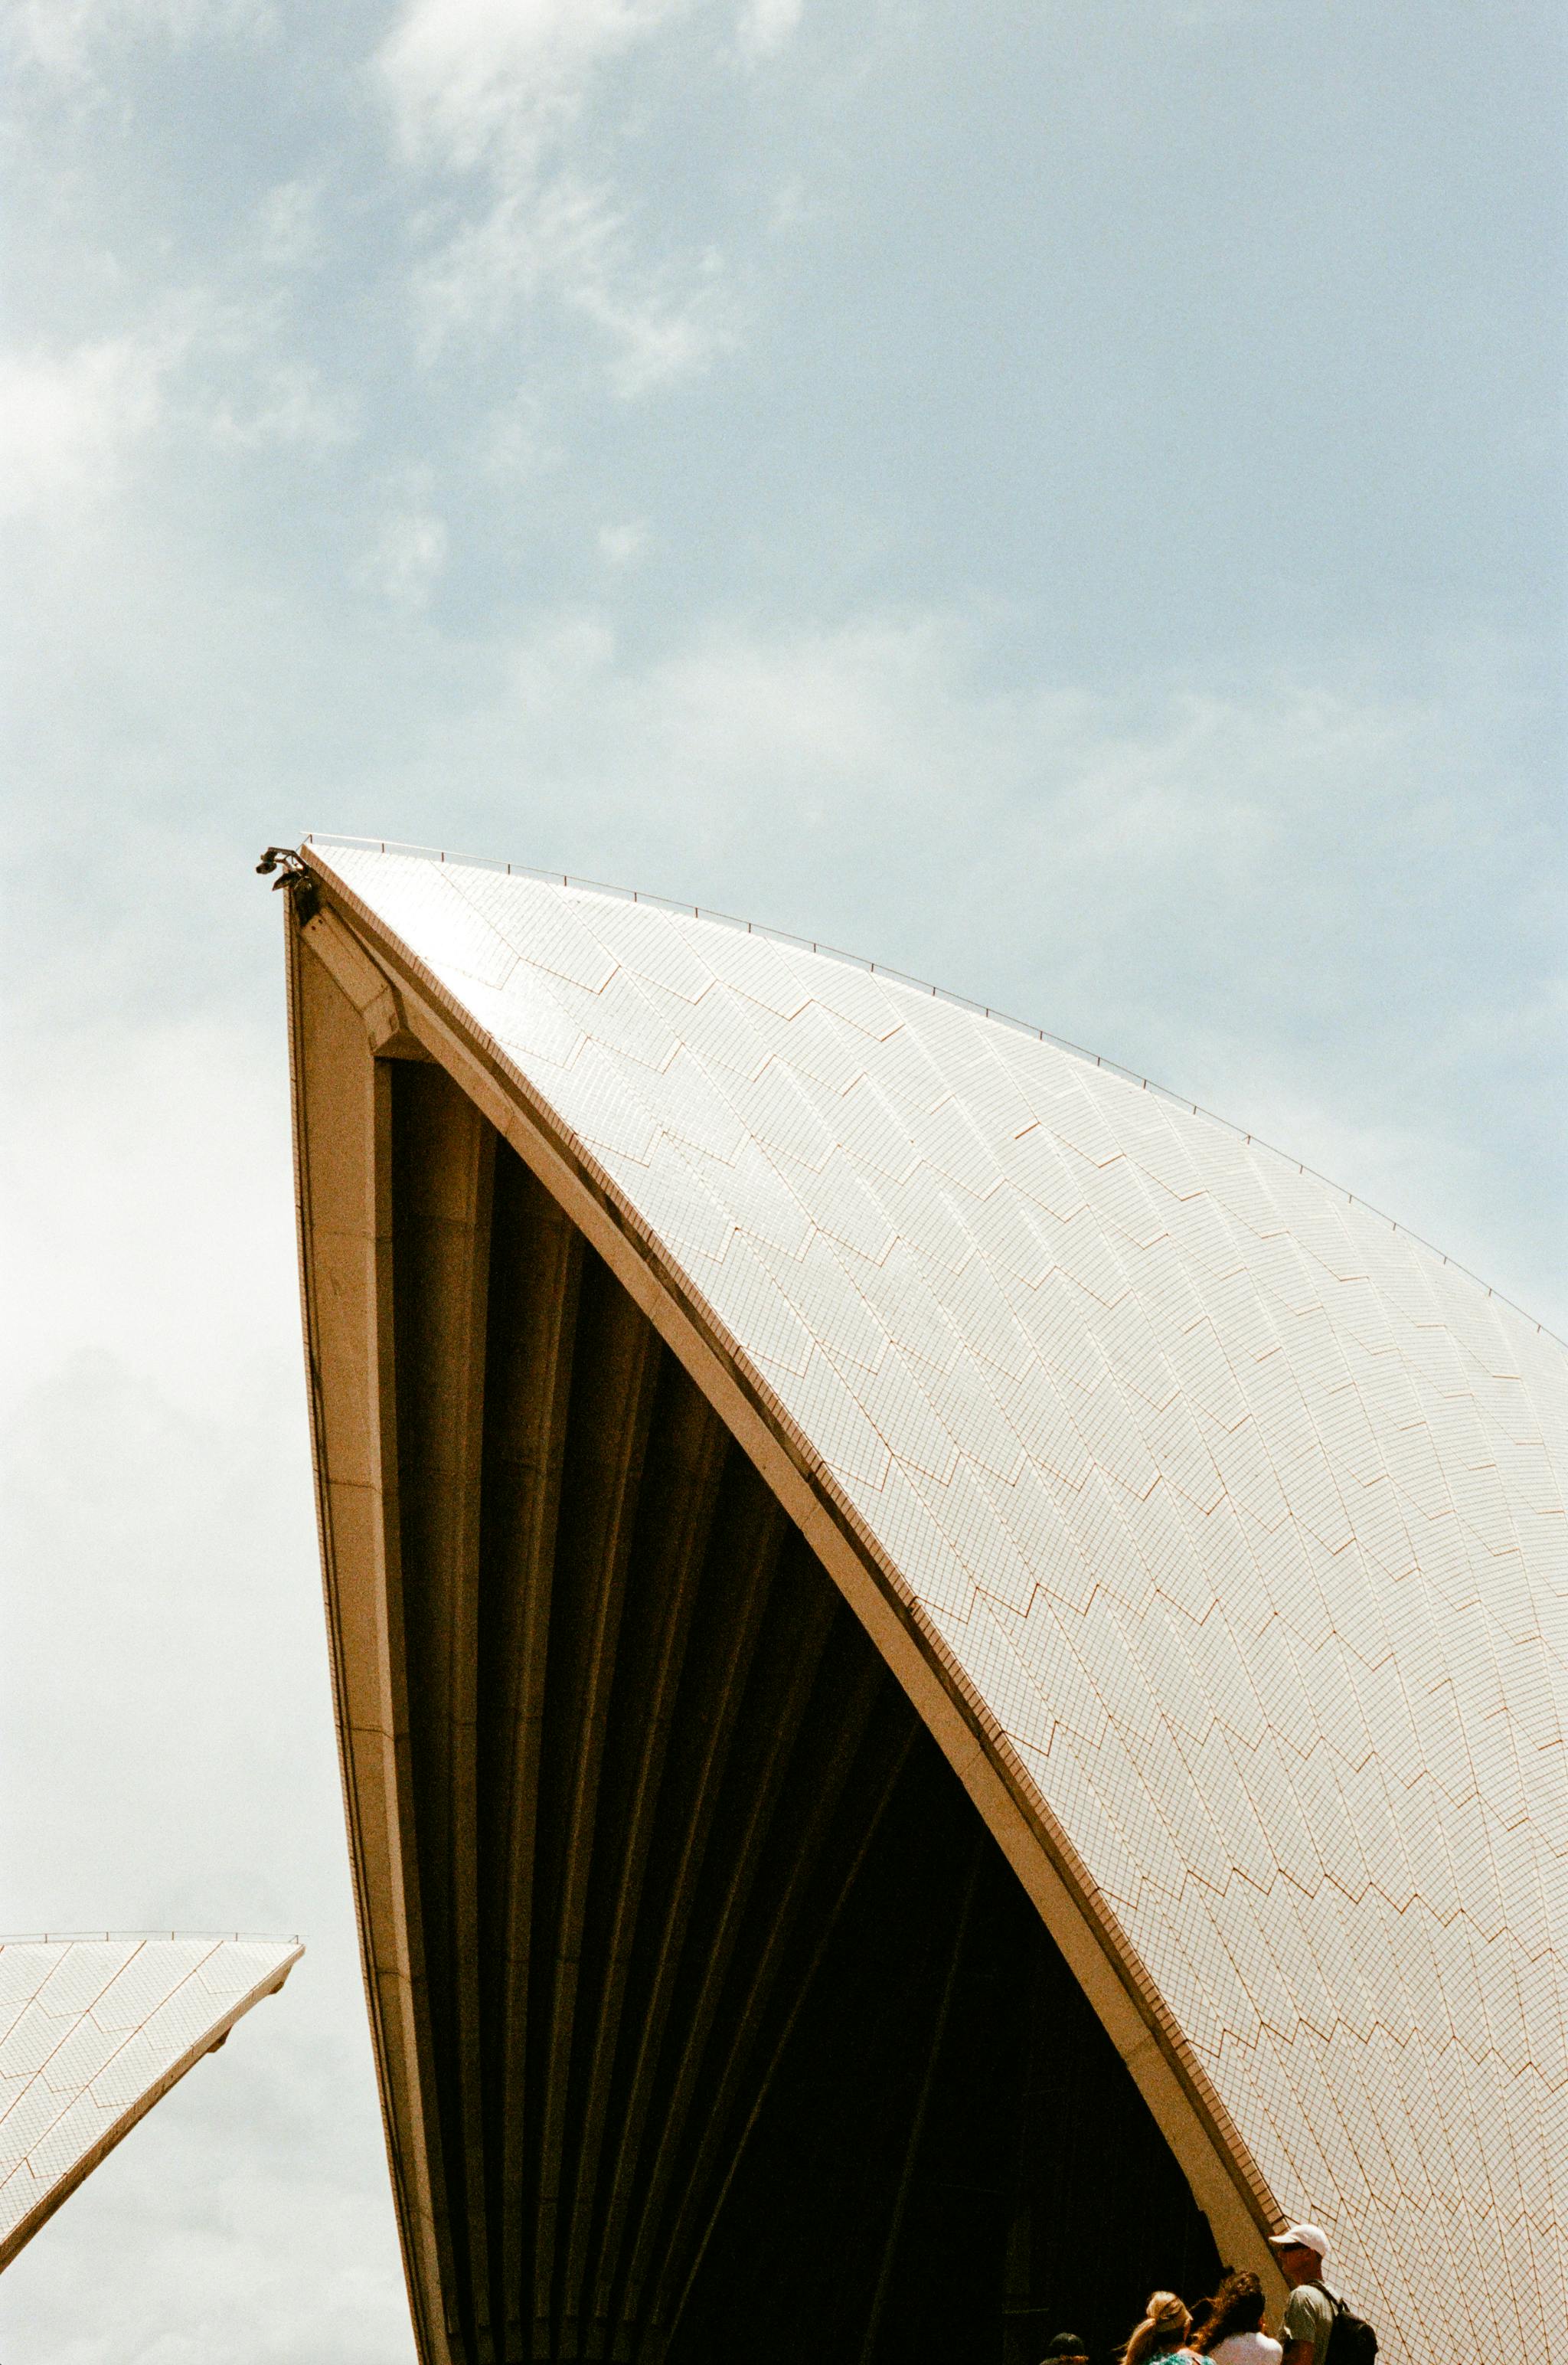
natural, cloud, sky, shade, Tints and shades, wood, facade, composite material, roof, metal, fixed link, arch, city, circle, fashion accessory, wing, art, bridge